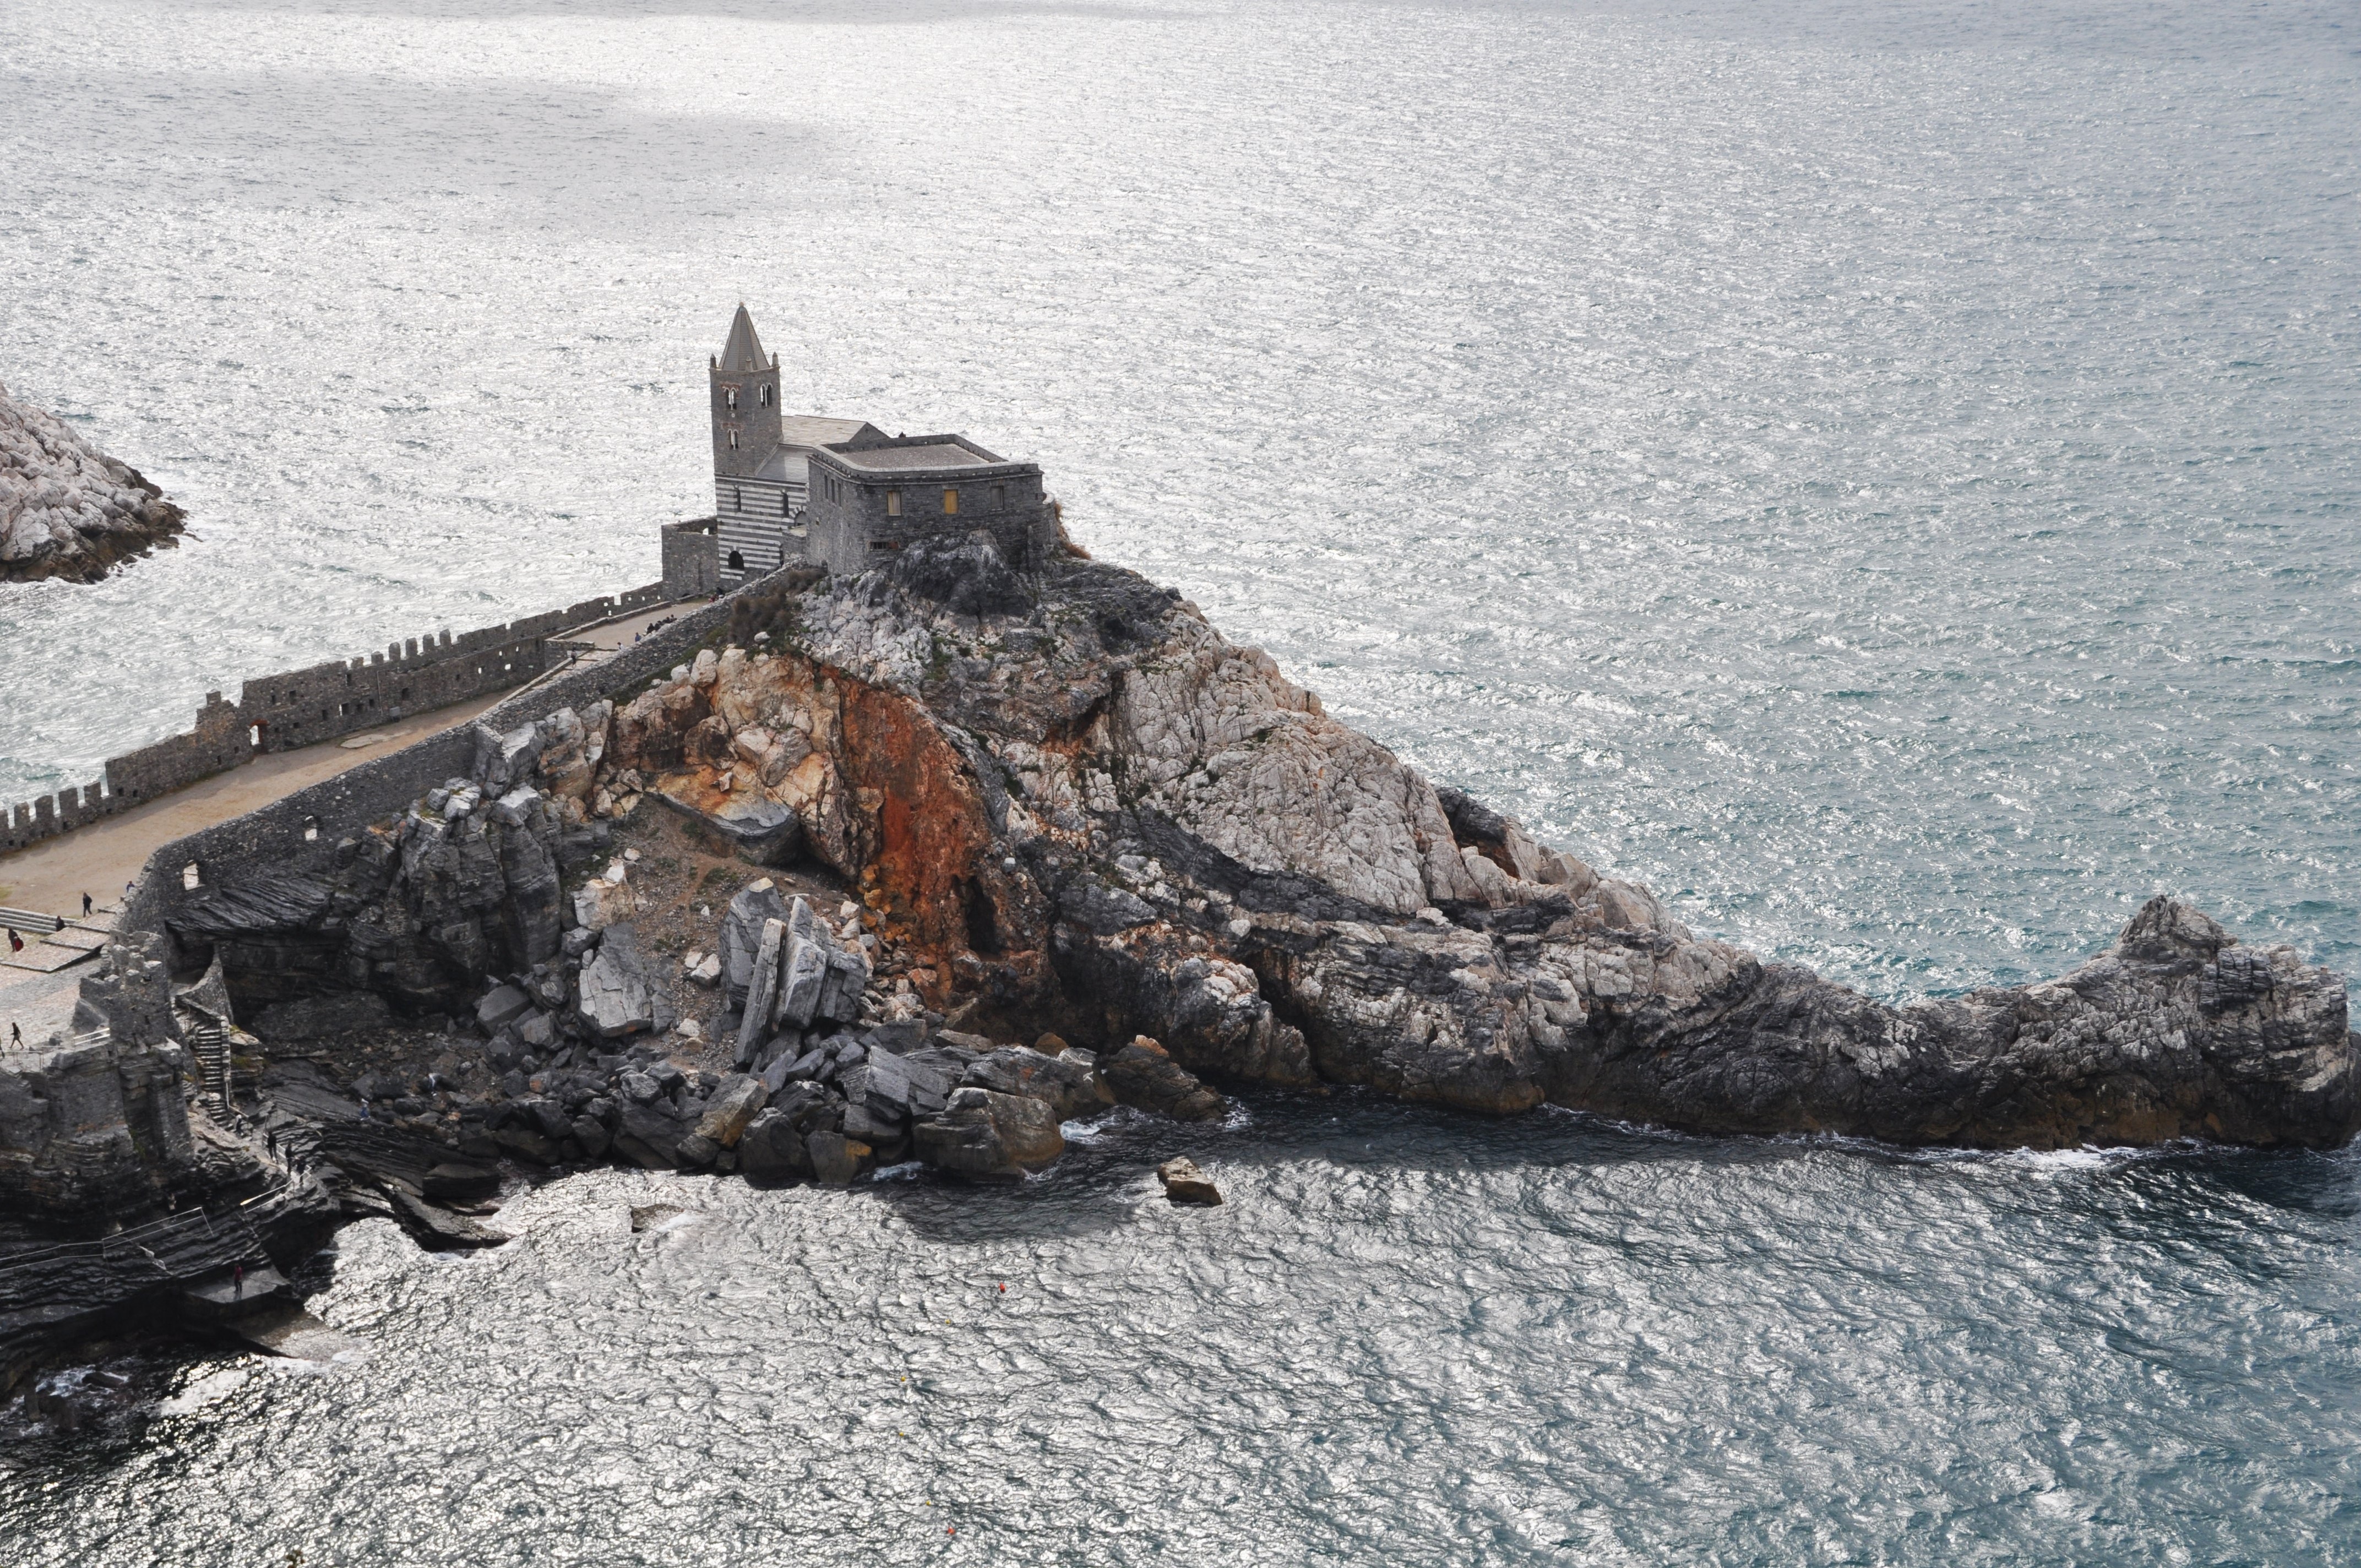
sea, coast, water, rock, cliff, vehicle, italy, church, terrain, material, geology, shipwreck, liguria, san pietro, porto venere